Glaraki

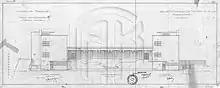
Glarakis George School Complex 1931

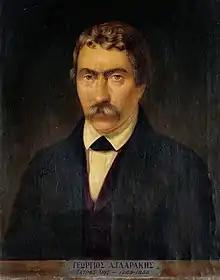
Glarakis George (1789-1855)

In the Tampachana area - also called Glaraki district. It was built on a site where formerly the George Glarakis Estate was donated by the Glarakis family to build a primary School, since there was a shortage of primary schools in the then developing area, and for this reason the School was associated with the name of the George Glarakis.